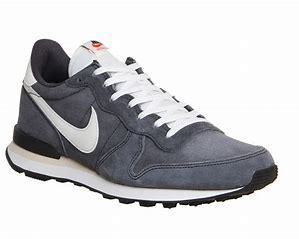
Brand: Nike
Model: Internationalist